Aasee (Münster)

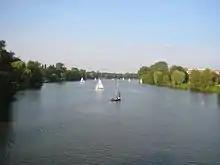

The lake lies southwest of the city center. It has an area of and is approximately long. It is at its deepest point. The lake is surrounded by numerous green spaces and trees, which makes it the largest recreational area in the city of Münster.